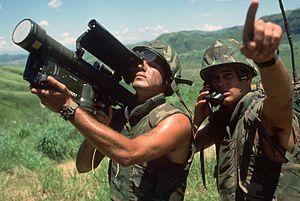
L'armée égyptienne est l'ensemble des forces militaires terrestres de l'Égypte, l'une des quatre branches des Forces armées égyptiennes.